Iosif Matula

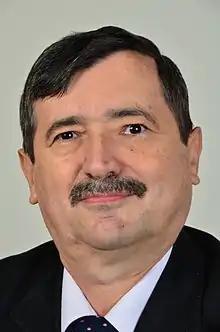
Matula in February 2014

Iosif Matula (born August 23, 1958) is a Romanian engineer and politician. A member of the Democratic Liberal Party (PDL), he was a Member of the European Parliament (MEP) from 2009 to 2014.